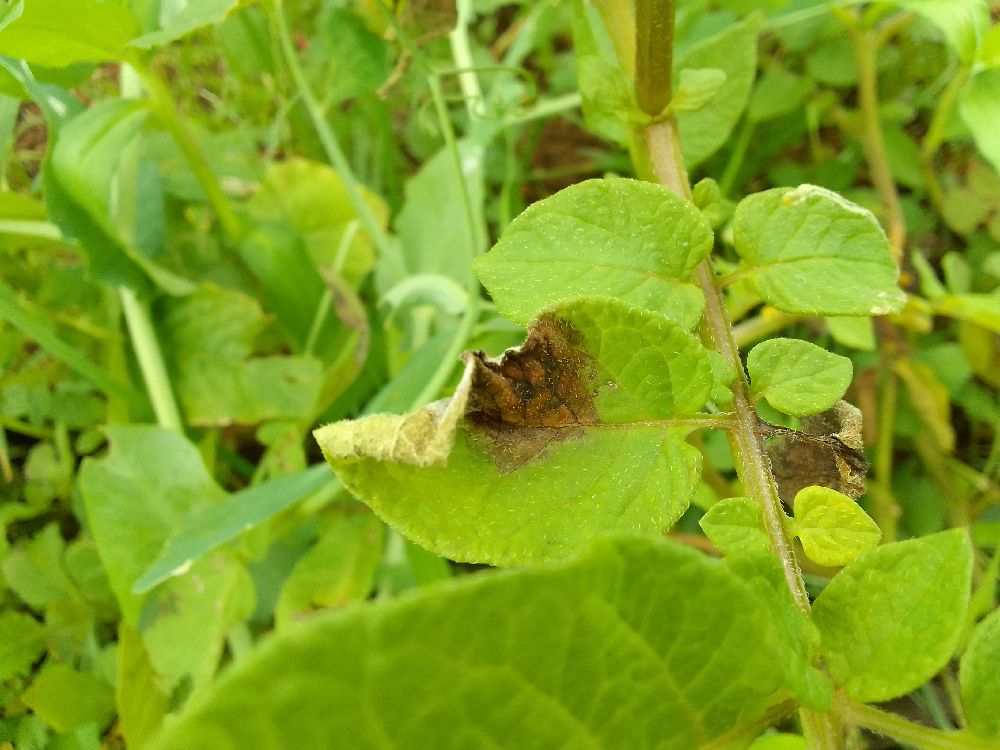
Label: Late blight